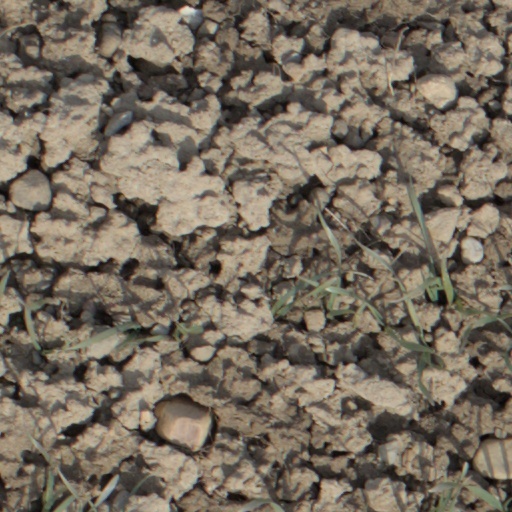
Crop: wheat